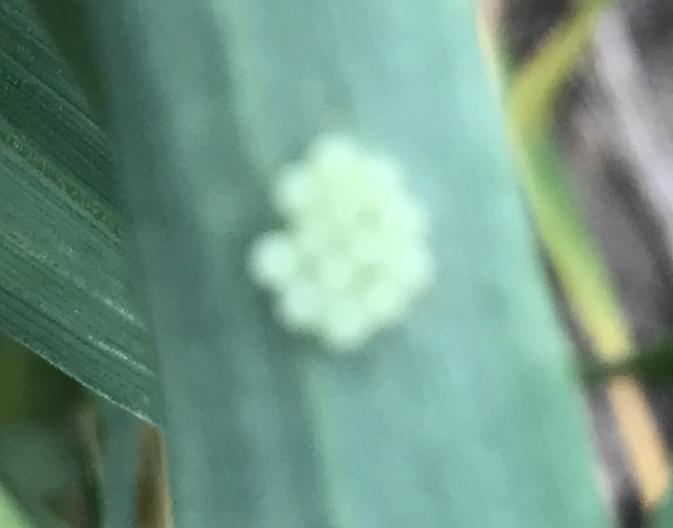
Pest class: stink_bug